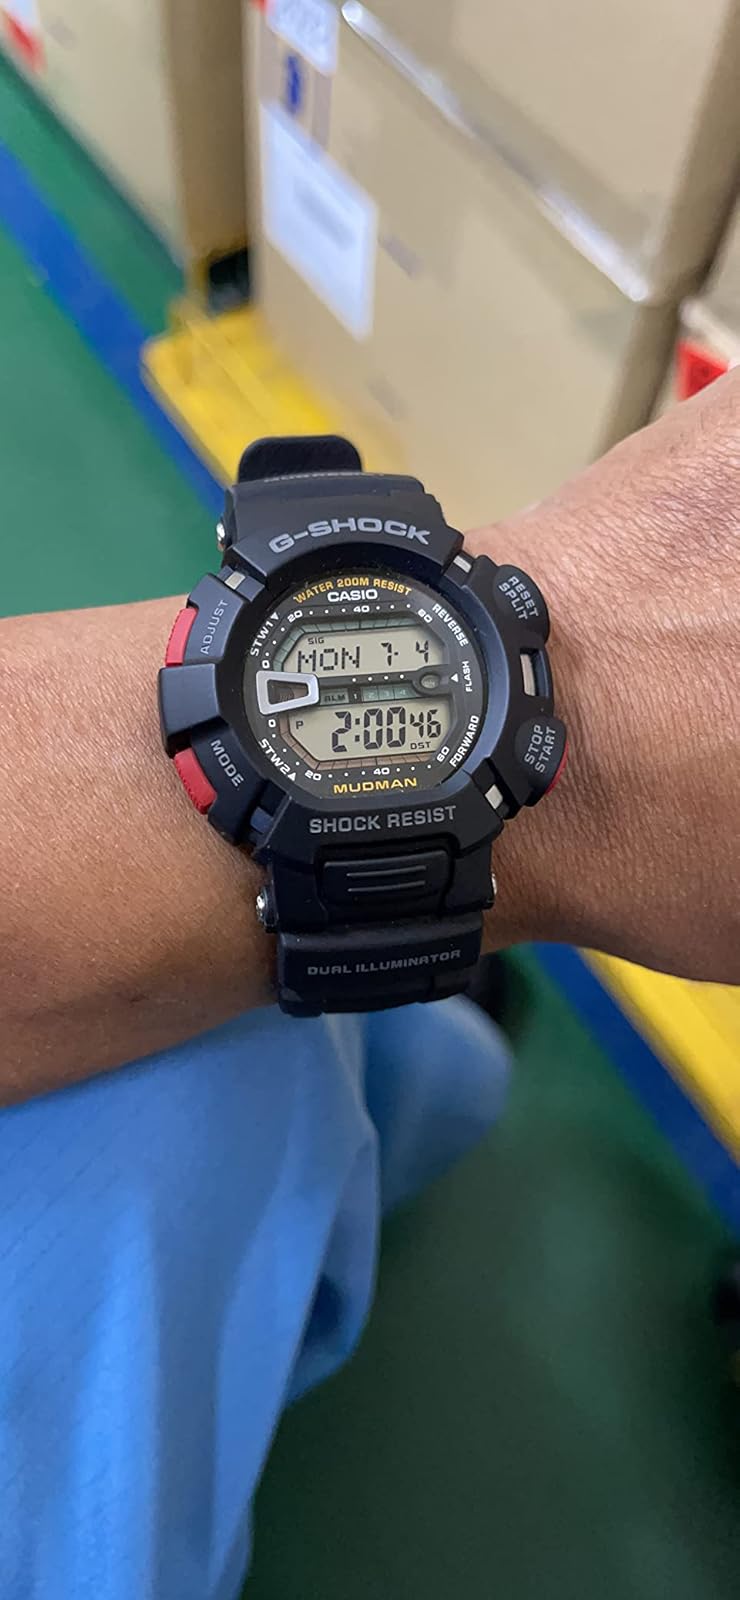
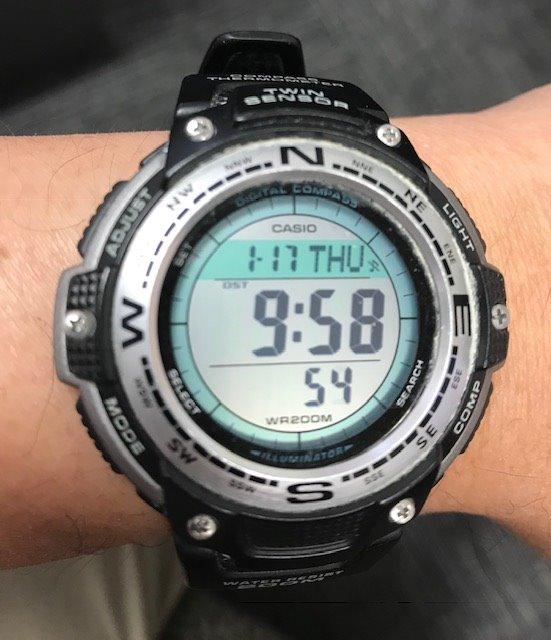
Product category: accessories_watch
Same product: no